Mexican-American literature

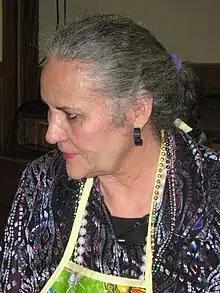
Denise Chávez a novelist and playwright whose works often focus on the experiences of Mexican-American women.

Mexican American literature (and, more generally, the Mexican American identity) is viewed as starting after the Mexican–American War and the subsequent 1848 Treaty of Guadalupe Hidalgo. In the treaty, Mexico ceded over half of its territory, the now the U.S. Southwest, including California, Nevada, Utah, and much of Arizona, Colorado, and New Mexico. Tens of thousands of former Mexican citizens became U.S. citizens. Literary critic Ramón Saldívar points out, "Unlike many other ethnic immigrants to the United States... but like the Native Americans, Mexican-Americans became an ethnic minority through the direct conquest of their homelands." This change in national citizenship was not immediately accompanied by a change in culture or language. Over time, however, these Mexican-Americans developed a unique culture that belonged fully neither to the U.S. nor to Mexico. In Saldívar's words, "Mexican-American culture after 1848 developed in the social interstices between Mexican and American cultural spheres, making that new cultural life patently a product of both but also different in decisive ways from each." The Hispanic culture of Mexican Americans, as expressed in literature as well as other cultural practices, has been further shaped by migrations of Mexicans to the U.S. throughout subsequent eras.